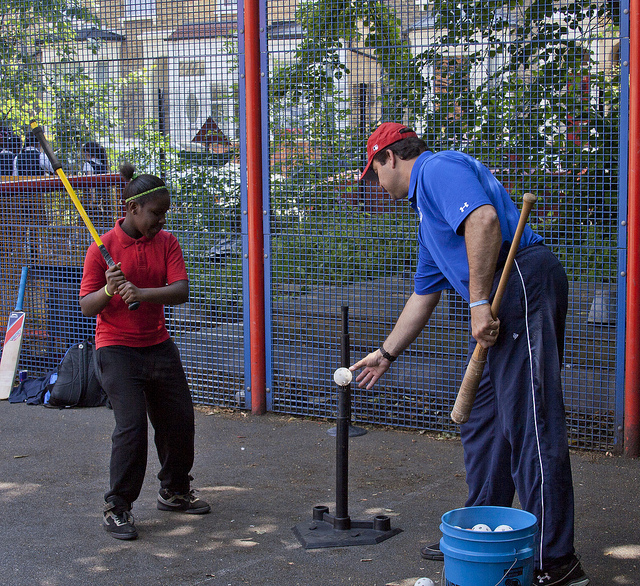
người đàn ông và đứa trẻ đang cầm gậy cùng nhau chơi bóng chày